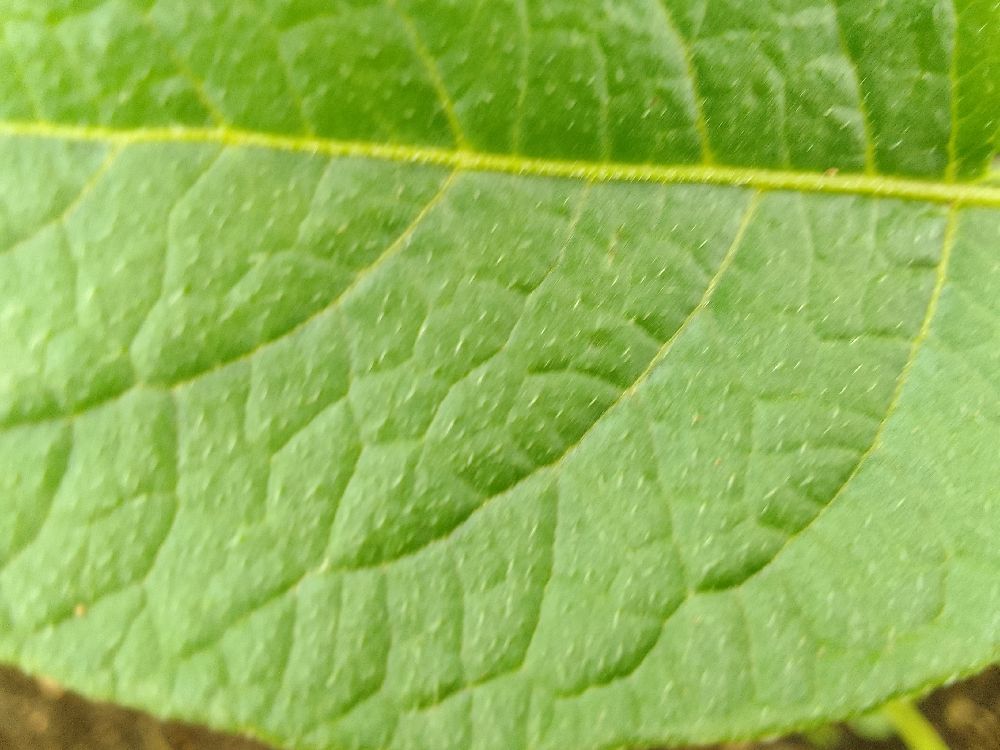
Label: Healthy